Antonio Mazzarosa

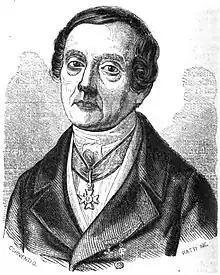

Antonio Mazzarosa (Lucca, 29 September 1780 – Lucca, 27 March 1861) was an Italian politician and intellectual.